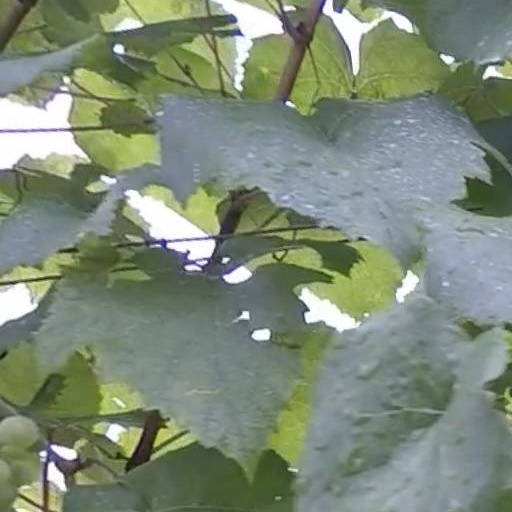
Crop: grape